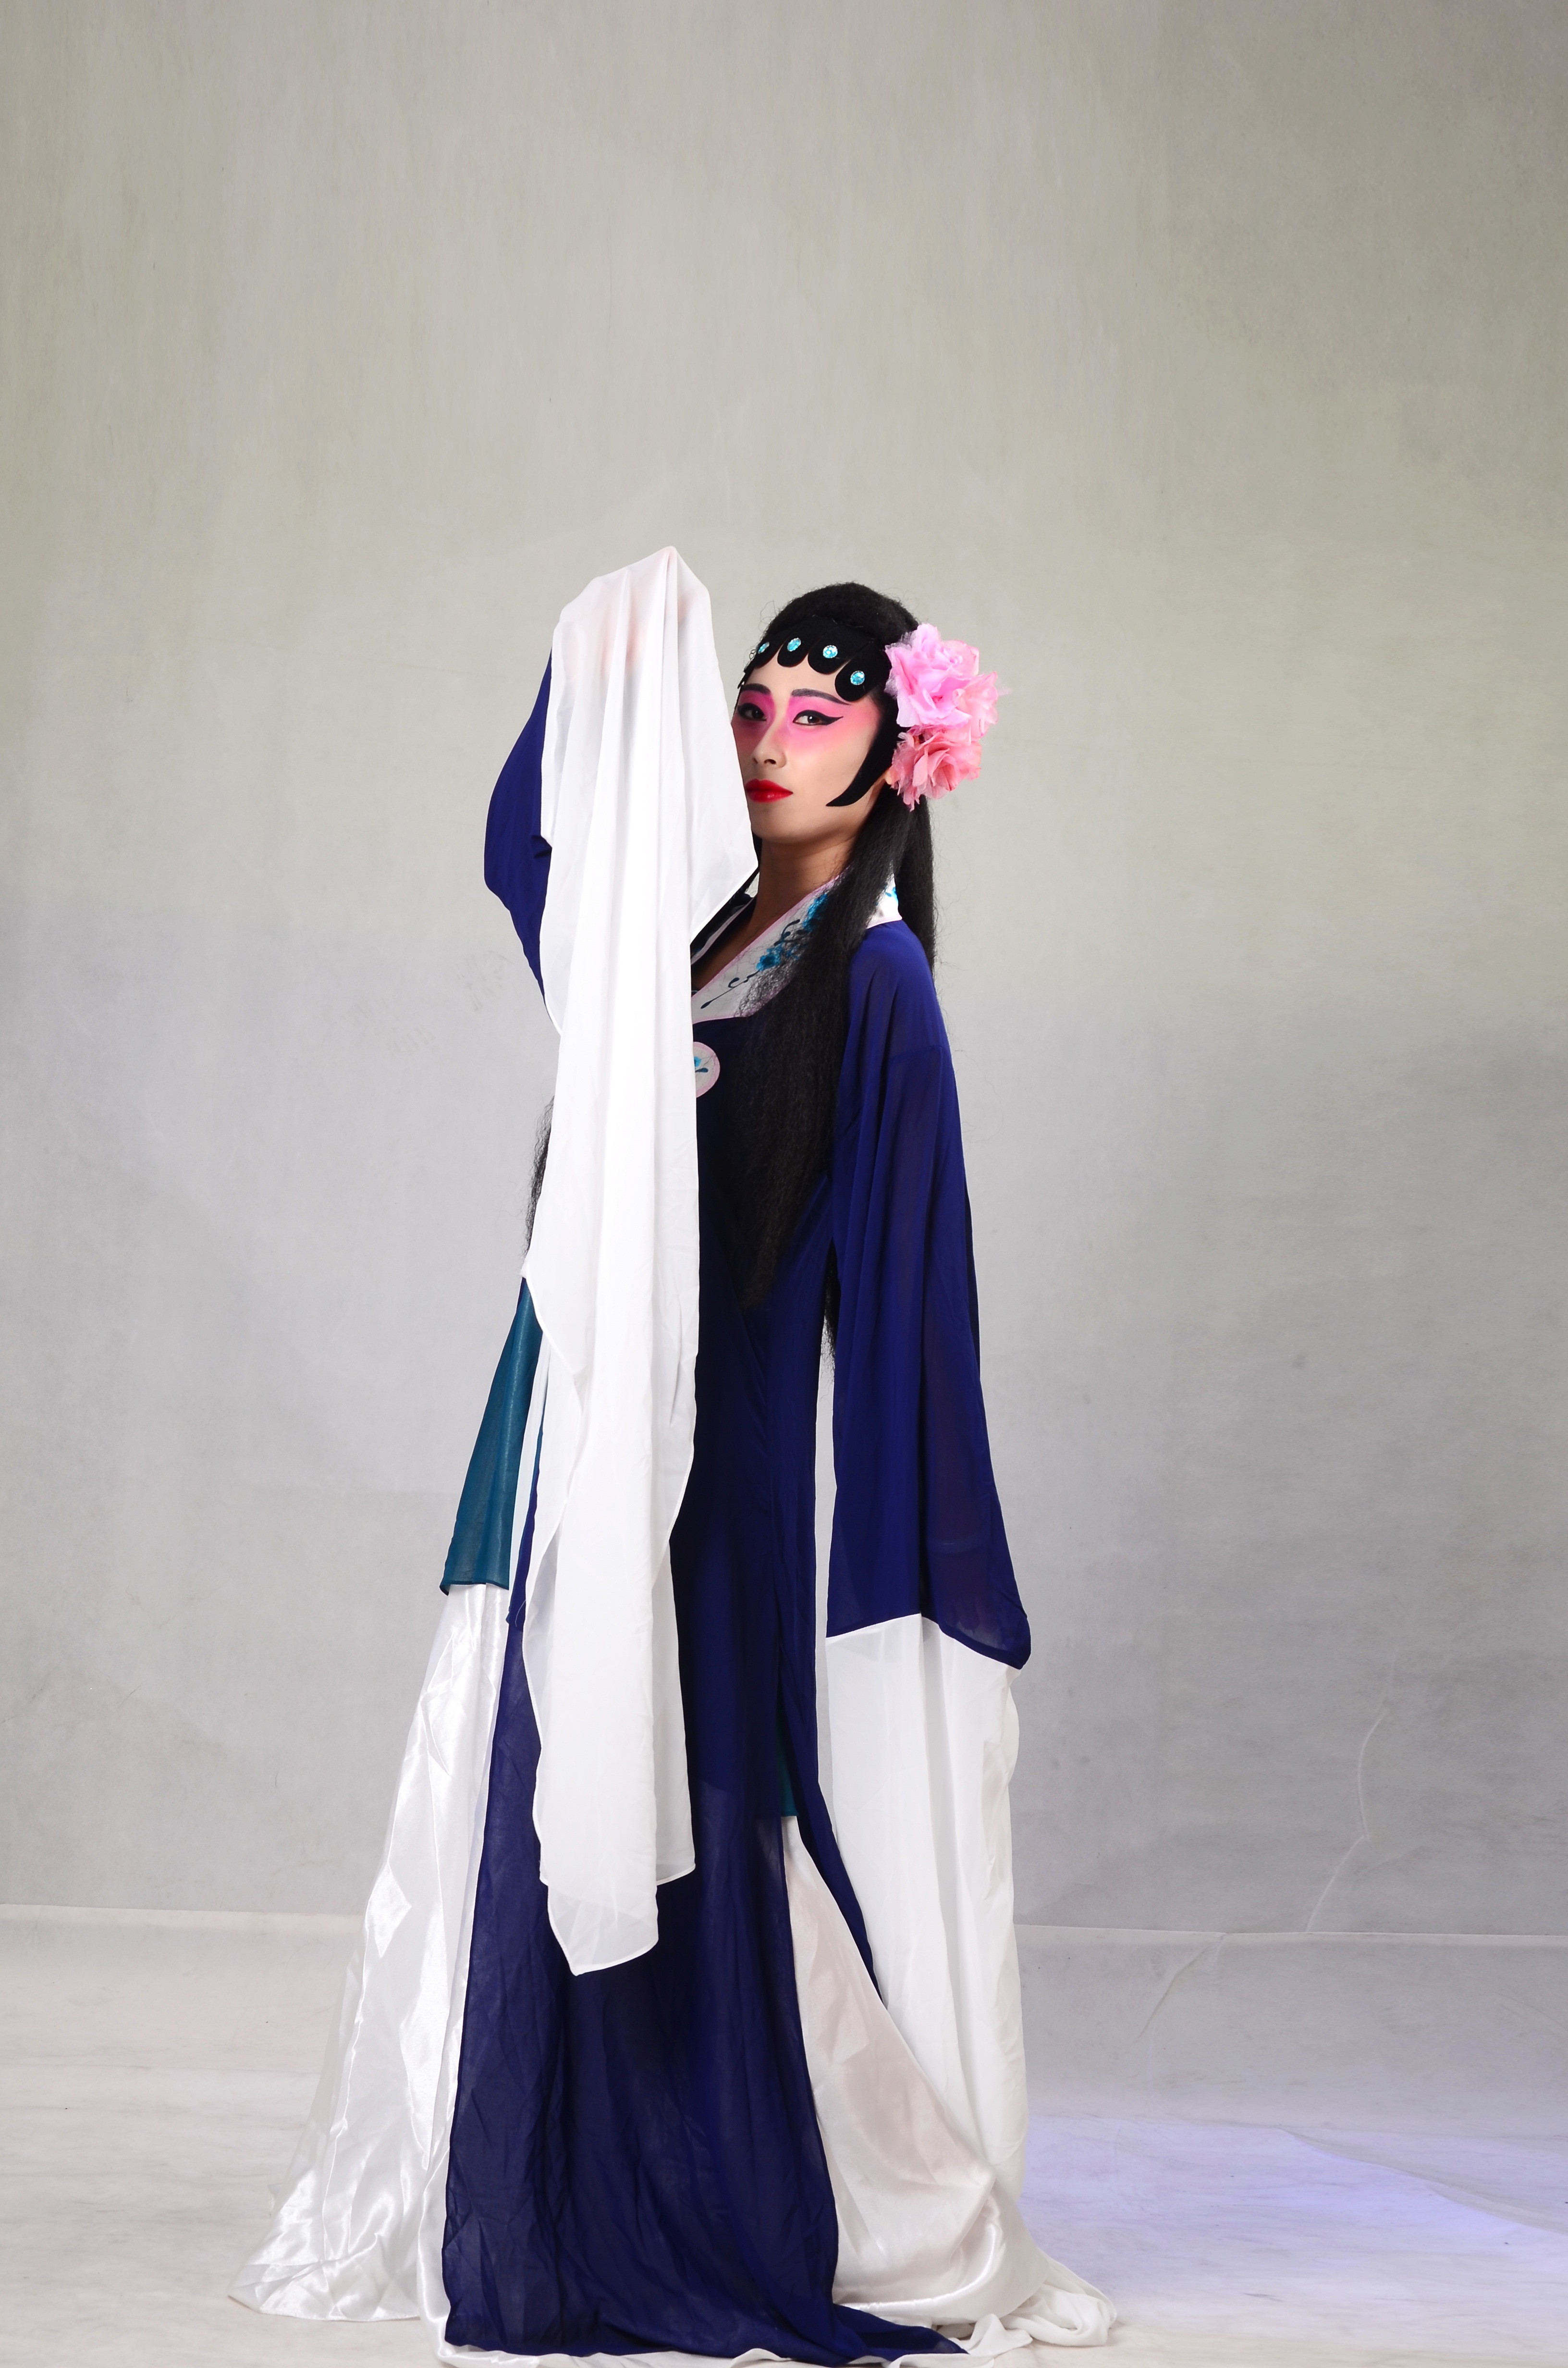
asia, fashion, clothing, outerwear, drama, theater, style, costume, china, gown, actor, formal wear, fashion design, tsing yi